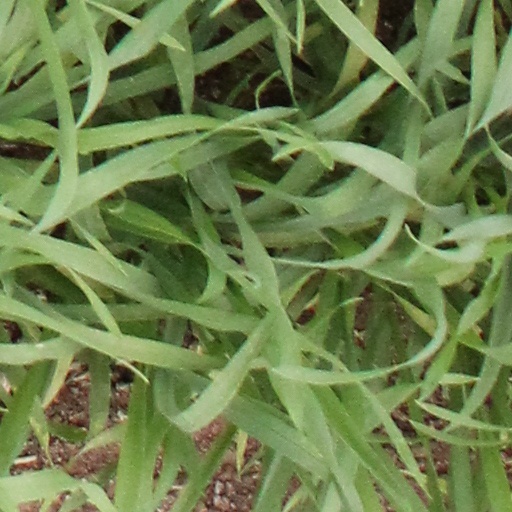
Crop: wheat